2017 UCI Women's World Tour

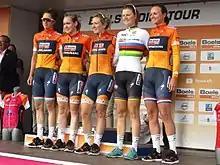
(members of the team pictured at the Holland Ladies Tour), the winners of the teams classification.

Team rankings were calculated by adding the ranking points of the top four riders of a team in each race, plus points gained in the Crescent Vårgårda UCI Women's WorldTour TTT.